Lagonda

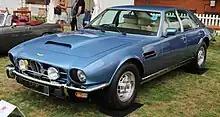
The (1974–1976) Aston Martin Lagonda – a stretched A.M. V8

In 1969, the Lagonda name was briefly resurrected, appearing on a four-door prototype of the new Aston Martin DBS model. The prototype was allocated chassis MP230/1, and was retained by the factory until 1972 and used by Sir David Brown as his personal car, registered "JPP 5G". The car originally ran a prototype five-litre V8 engine but this was quickly replaced by an early 5.3-litre production quad carb version (VS4008EE).